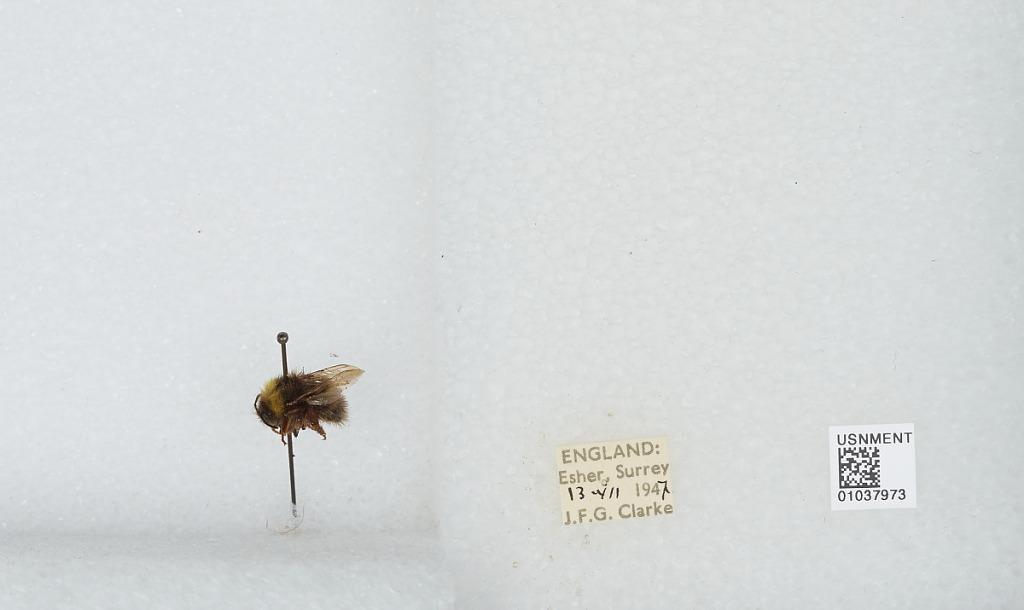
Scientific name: Bombus (Pyrobombus) pratorum (Linnaeus)
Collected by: J. Clarke
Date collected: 1947-7-13
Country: United Kingdom
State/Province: England
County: Surrey
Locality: Esher
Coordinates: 51.3692, -0.365